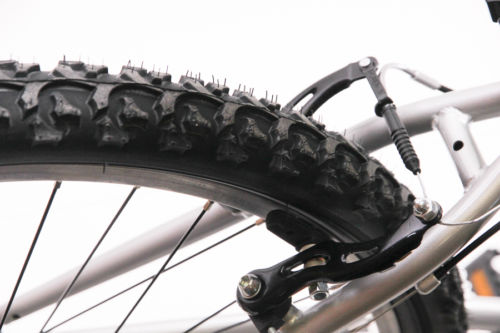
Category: bicycle